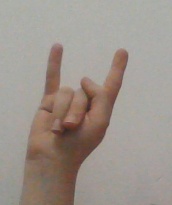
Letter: la